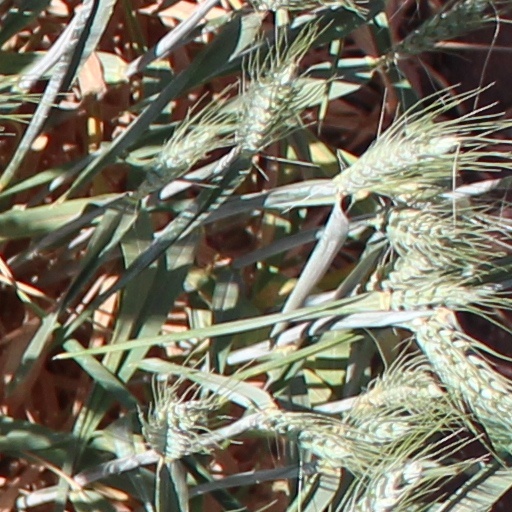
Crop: wheat